Welcome to The Captain

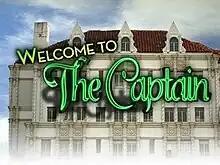

Welcome to The Captain (previously known as The Captain) is an American sitcom television series created, executive produced and directed by John Hamburg. Andrew Reich and Ted Cohen also serve as executive producers. The show is about a young writer (Fran Kranz) whose life changes when he moves into a legendary old Hollywood apartment building.